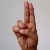
The image shows a hand gesture representing the letter 'U' in Indian Sign Language.